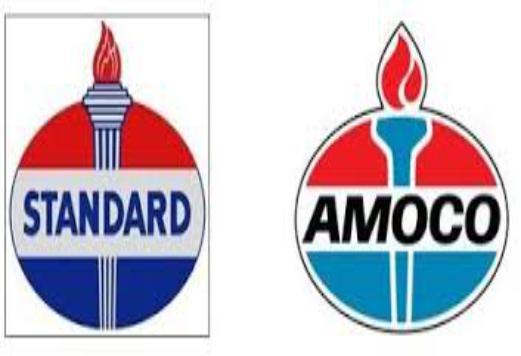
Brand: Amoco
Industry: Others